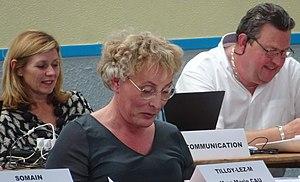
Marie Cau, Maire de Tilloy-Lez-Marchiennes, lors de la séance d'investiture de la Communauté de Communes de Cœur d' Ostrevent en la salle Coquelet d' Auberchicourt le 10 juillet 2020. Depicted person&#58
Tilloy-lez-Marchiennes est une commune française située dans le département du Nord, en région Hauts-de-France.
Marie Cau est une cheffe d'entreprise et femme politique française, née le 27 octobre 1965 à Roubaix. Elle est connue pour être la première femme transgenre élue maire en France, en 2020 à Tilloy-lez-Marchiennes.